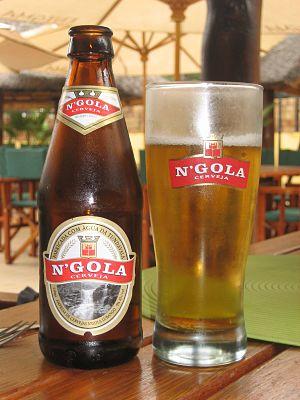
La cuisine angolaise est un mélange de traditions culinaires, pratiques, aliments et plats associés avec l'Angola. Cette cuisine est influencée par la longue colonisation du pays par le Portugal comprenant également de nombreux aliments importés de ce pays.